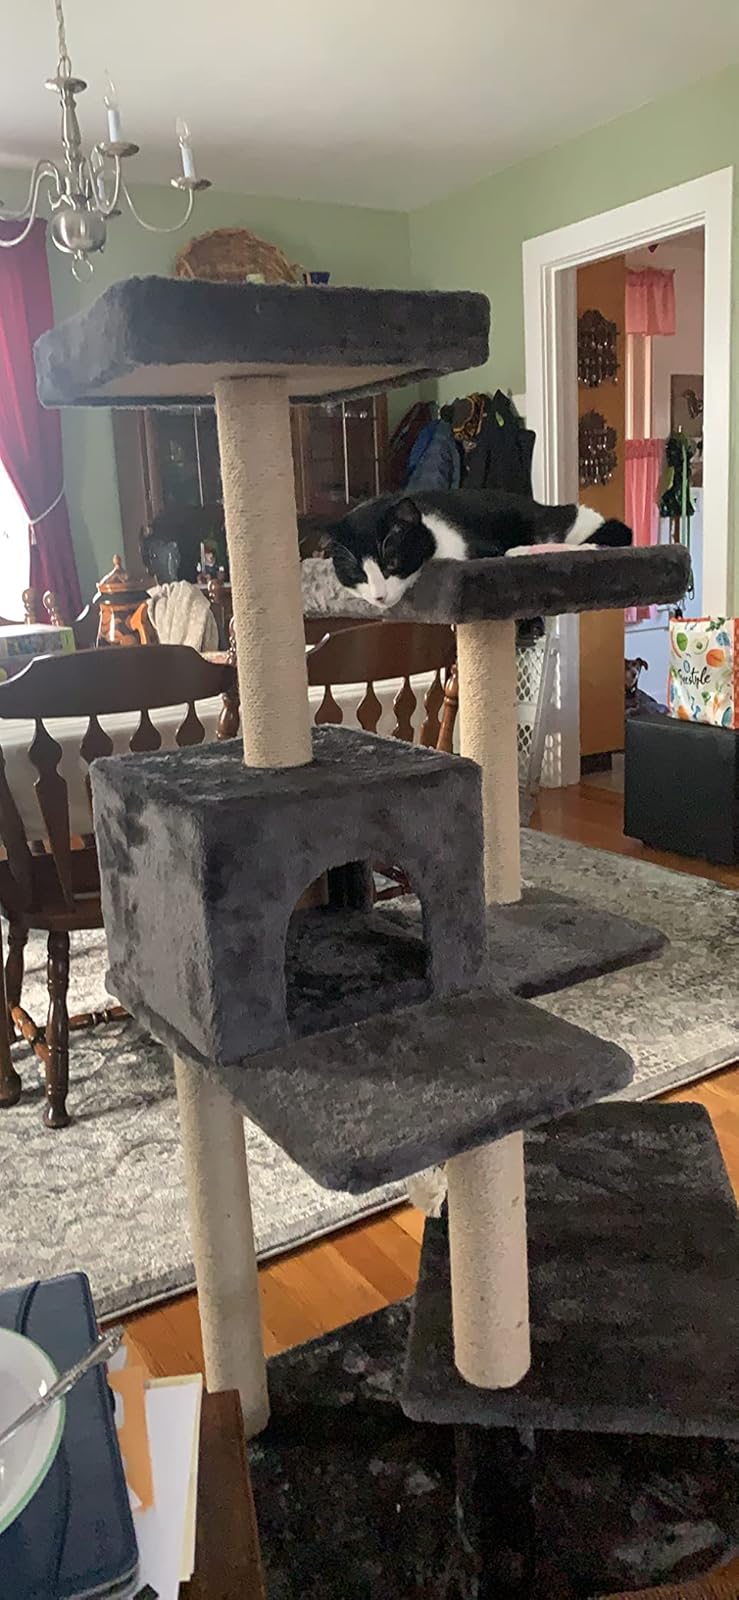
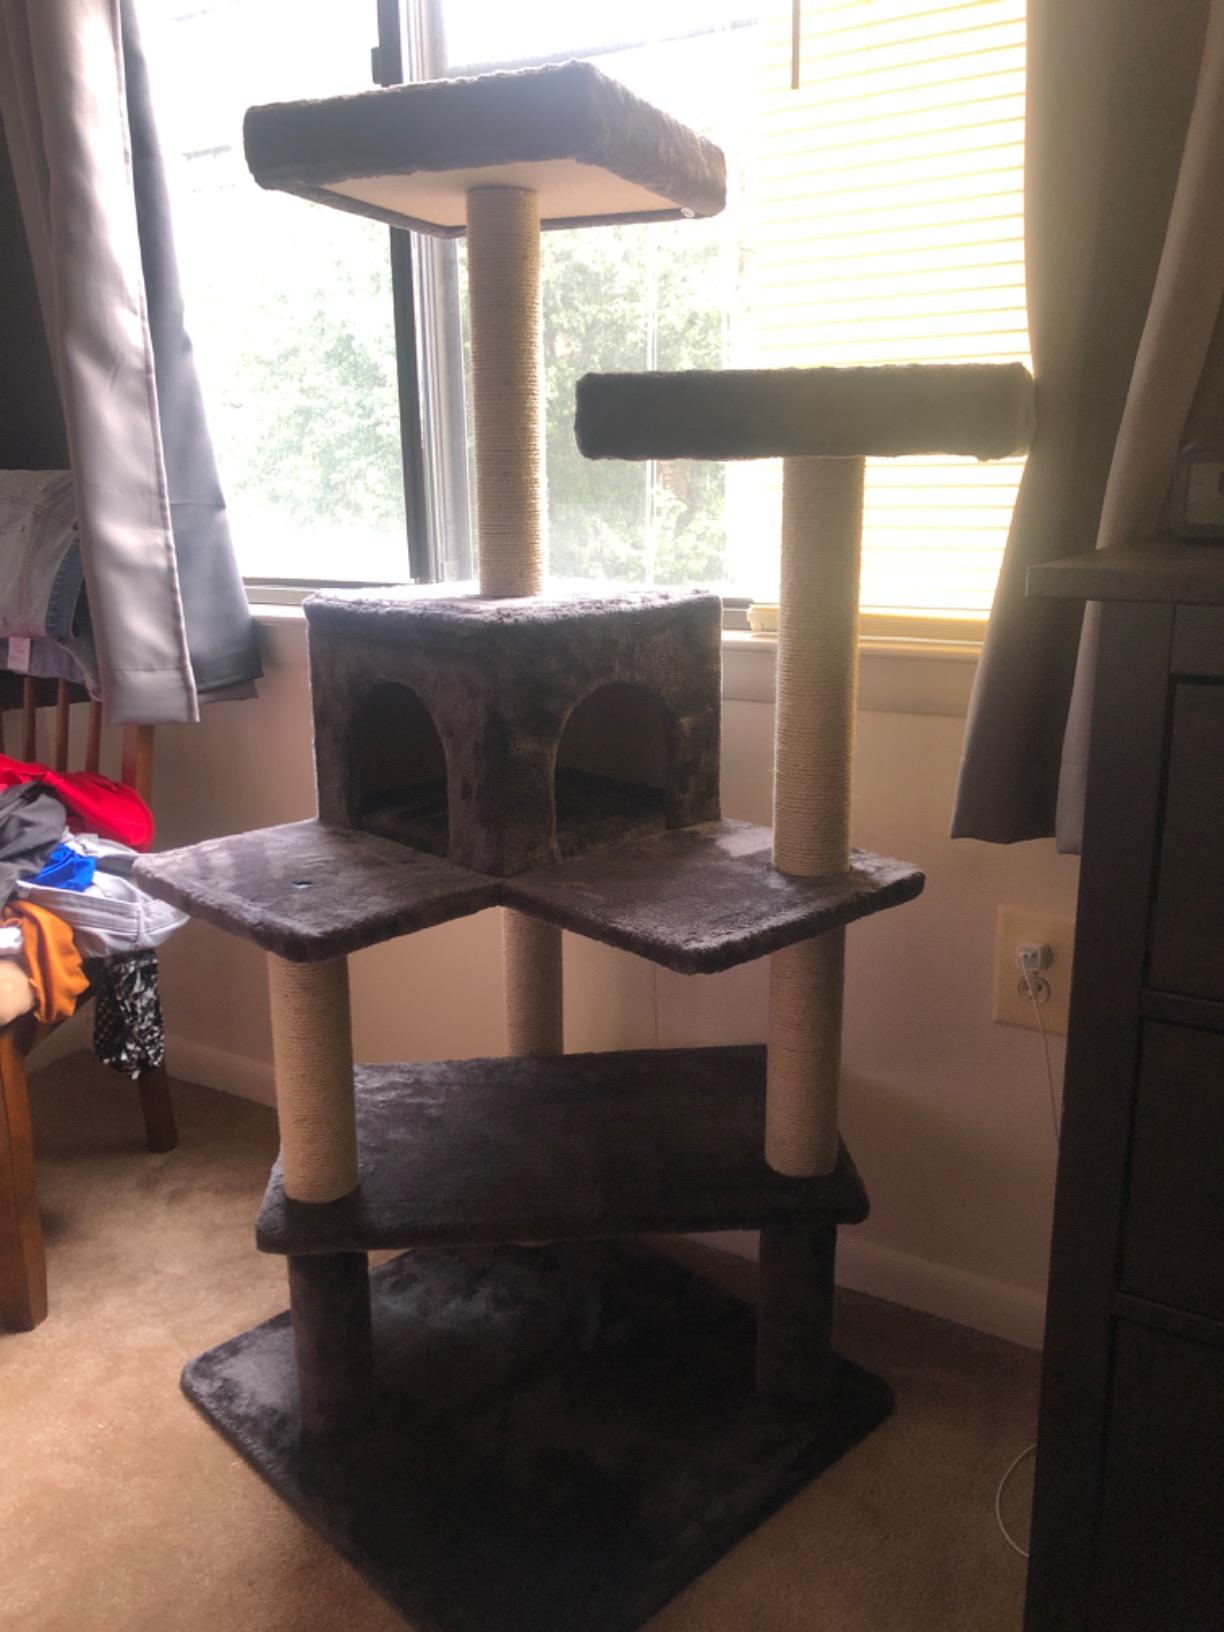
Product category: items_cat tree
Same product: yes